Law of Moses

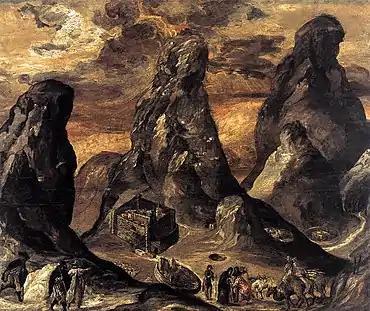
El Greco's "View of Mount Sinai" (1570–1572), Historical Museum of Crete

The Law of Moses, also called the Mosaic Law, is the law said to have been revealed to Moses by God. The term primarily refers to the Torah or the first five books of the Hebrew Bible.